Urbicide

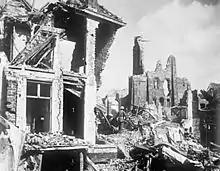
The city of Ypres during World War I

Urbicide is a term which describes the deliberate wrecking or "killing" of a city, by direct or indirect means. It literally translates as "city-killing" (Latin "urbs" "city" + Latin "occido" "to kill"). The term was initially used by urban planners and architects to describe 20th century practices of urban restructuring in the United States. Writers like Ada Louise Huxtable and Marshall Berman highlighted the impacts of aggressive redevelopment on the urban social experience.